Bo Libergren

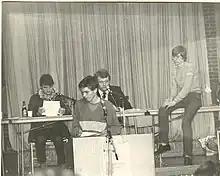
Bo Libergren (on the speaker's platform) was elected as president of "The National Union of Danish School Pupils" in 1984.

Bo Libergren (born April 29, 1969) is a Danish politician, representing the Liberal party "Venstre" who in November 2023 was elected as chairman of the regional council of the Region of Southern Denmark having previously been serving as acting chairman in the same capacity from March until July 2023.